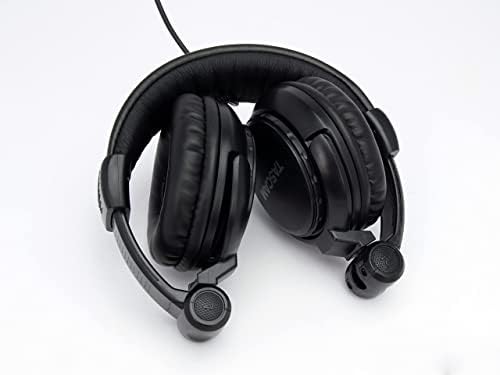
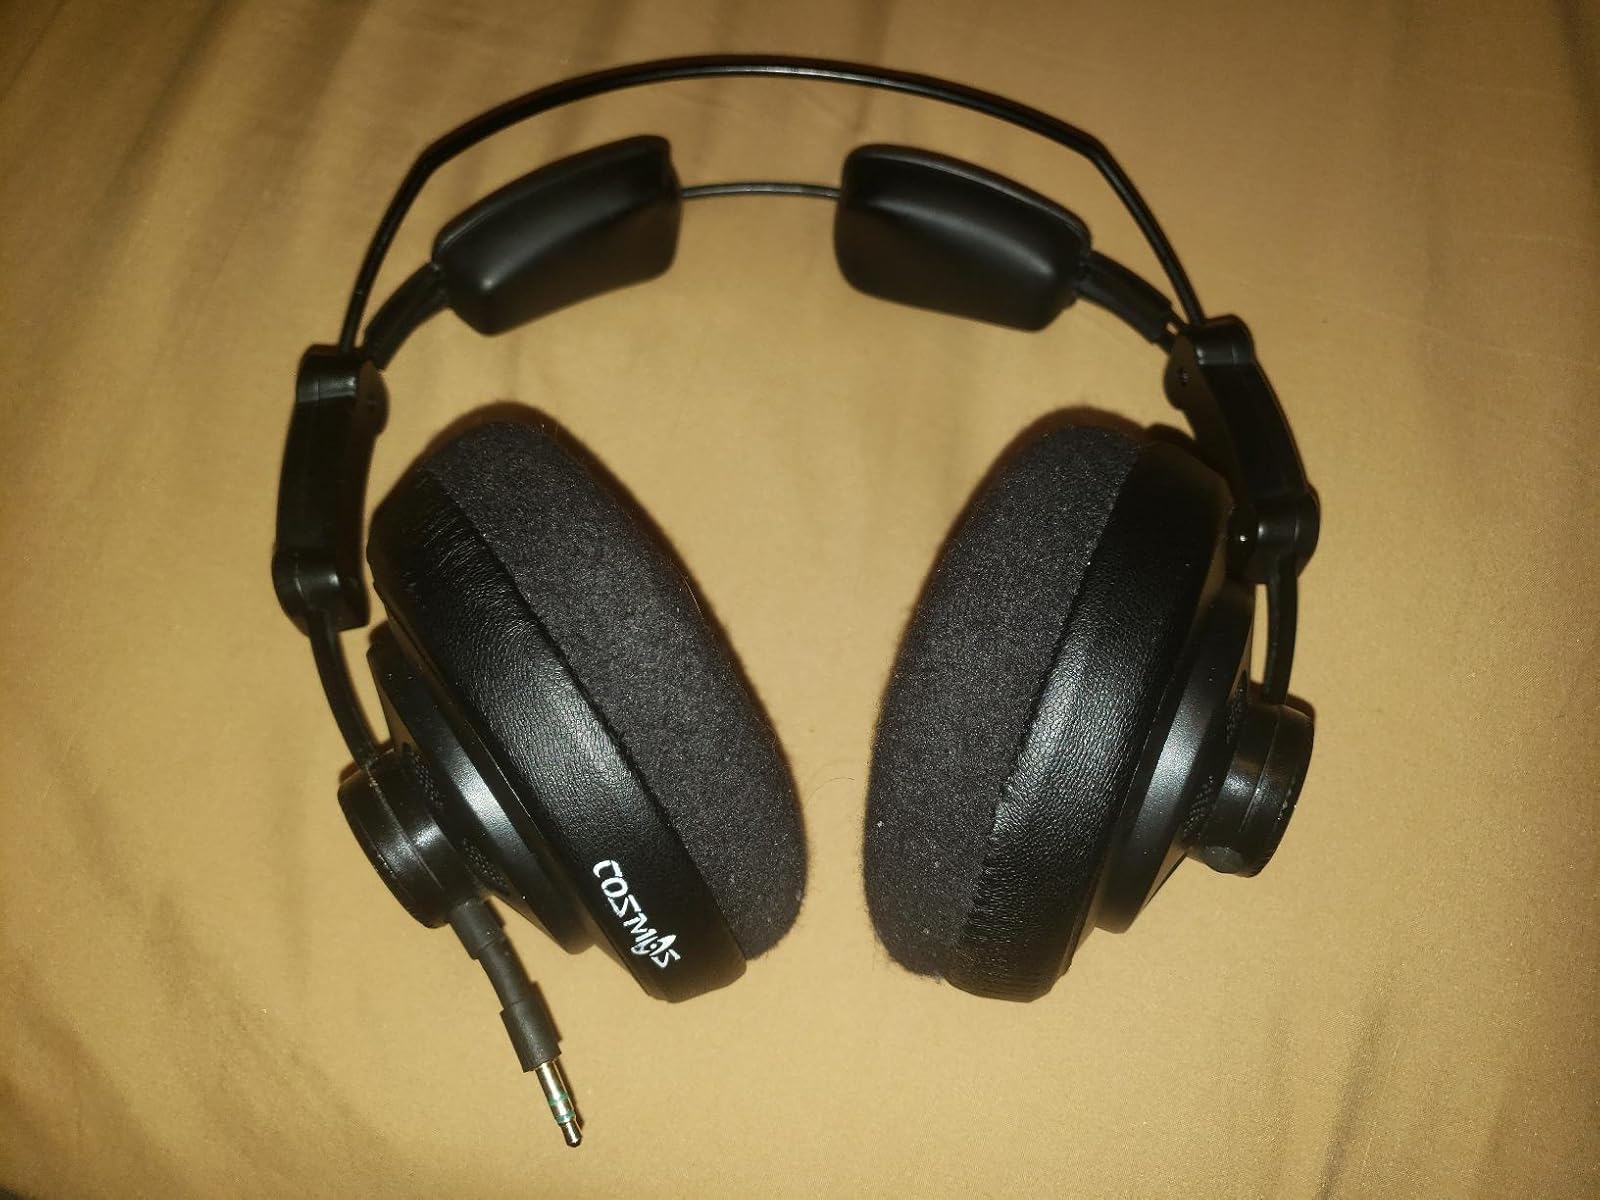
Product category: headphones
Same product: no